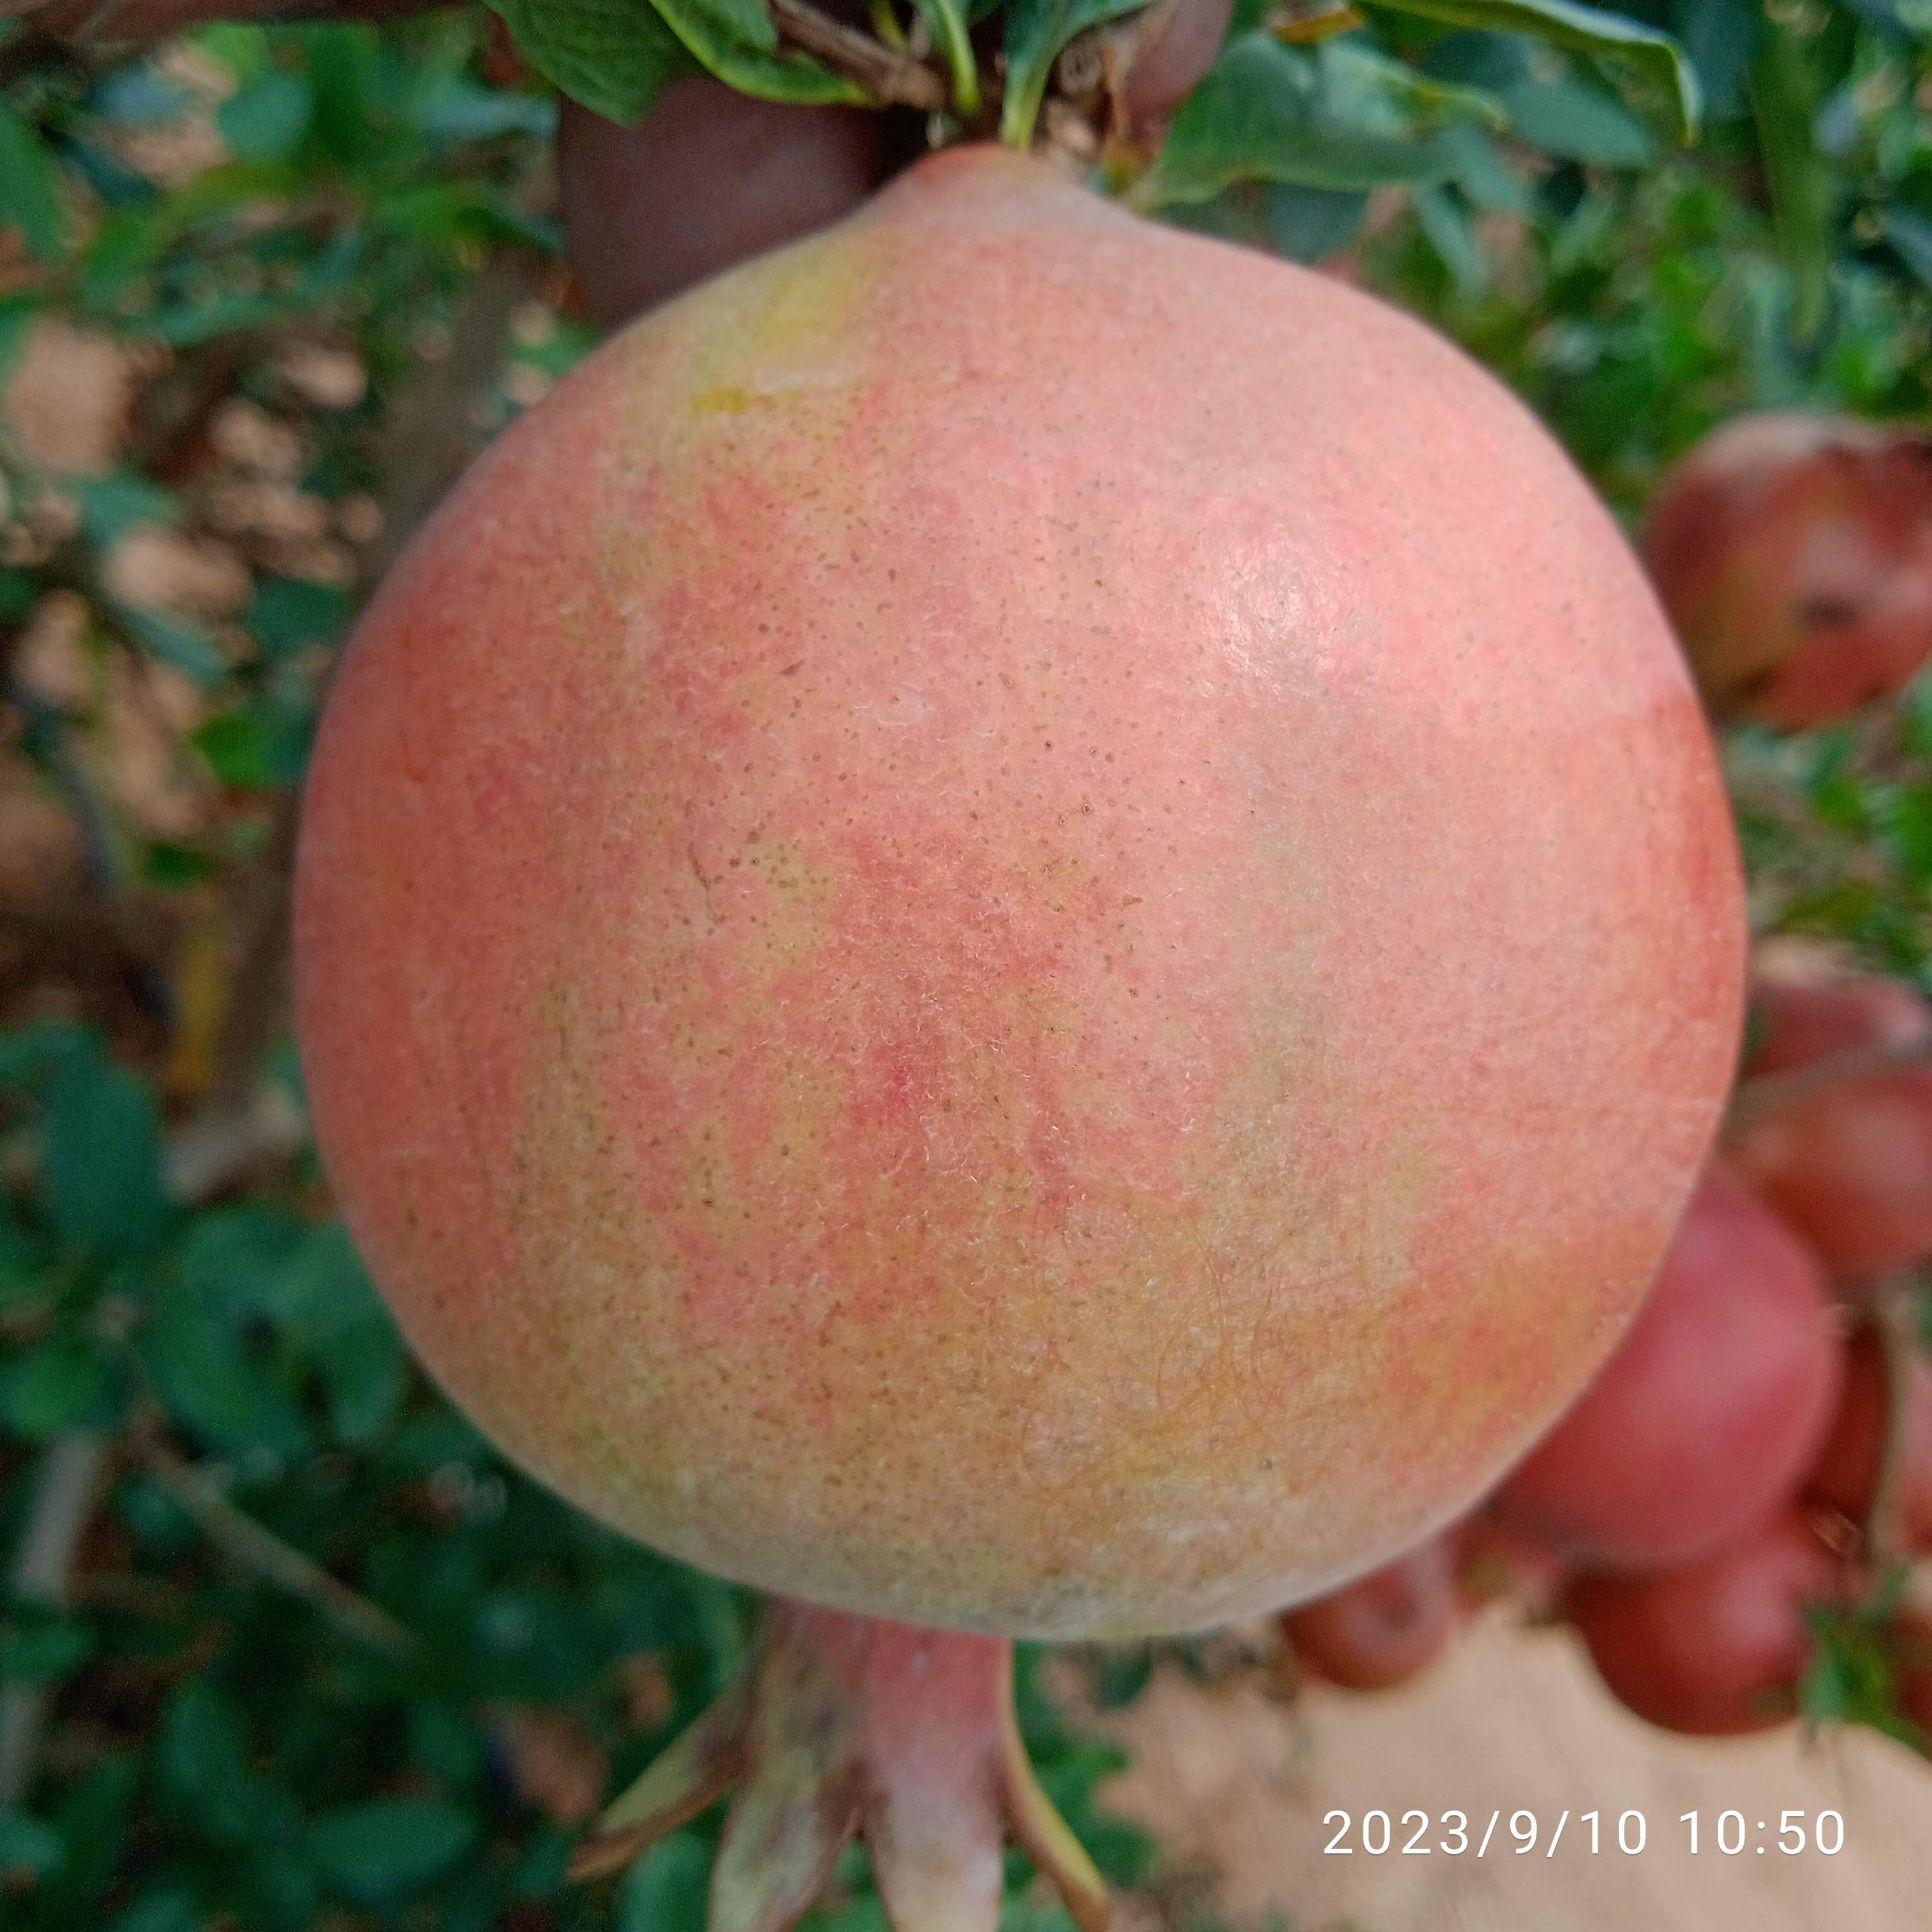
Label: Healthy